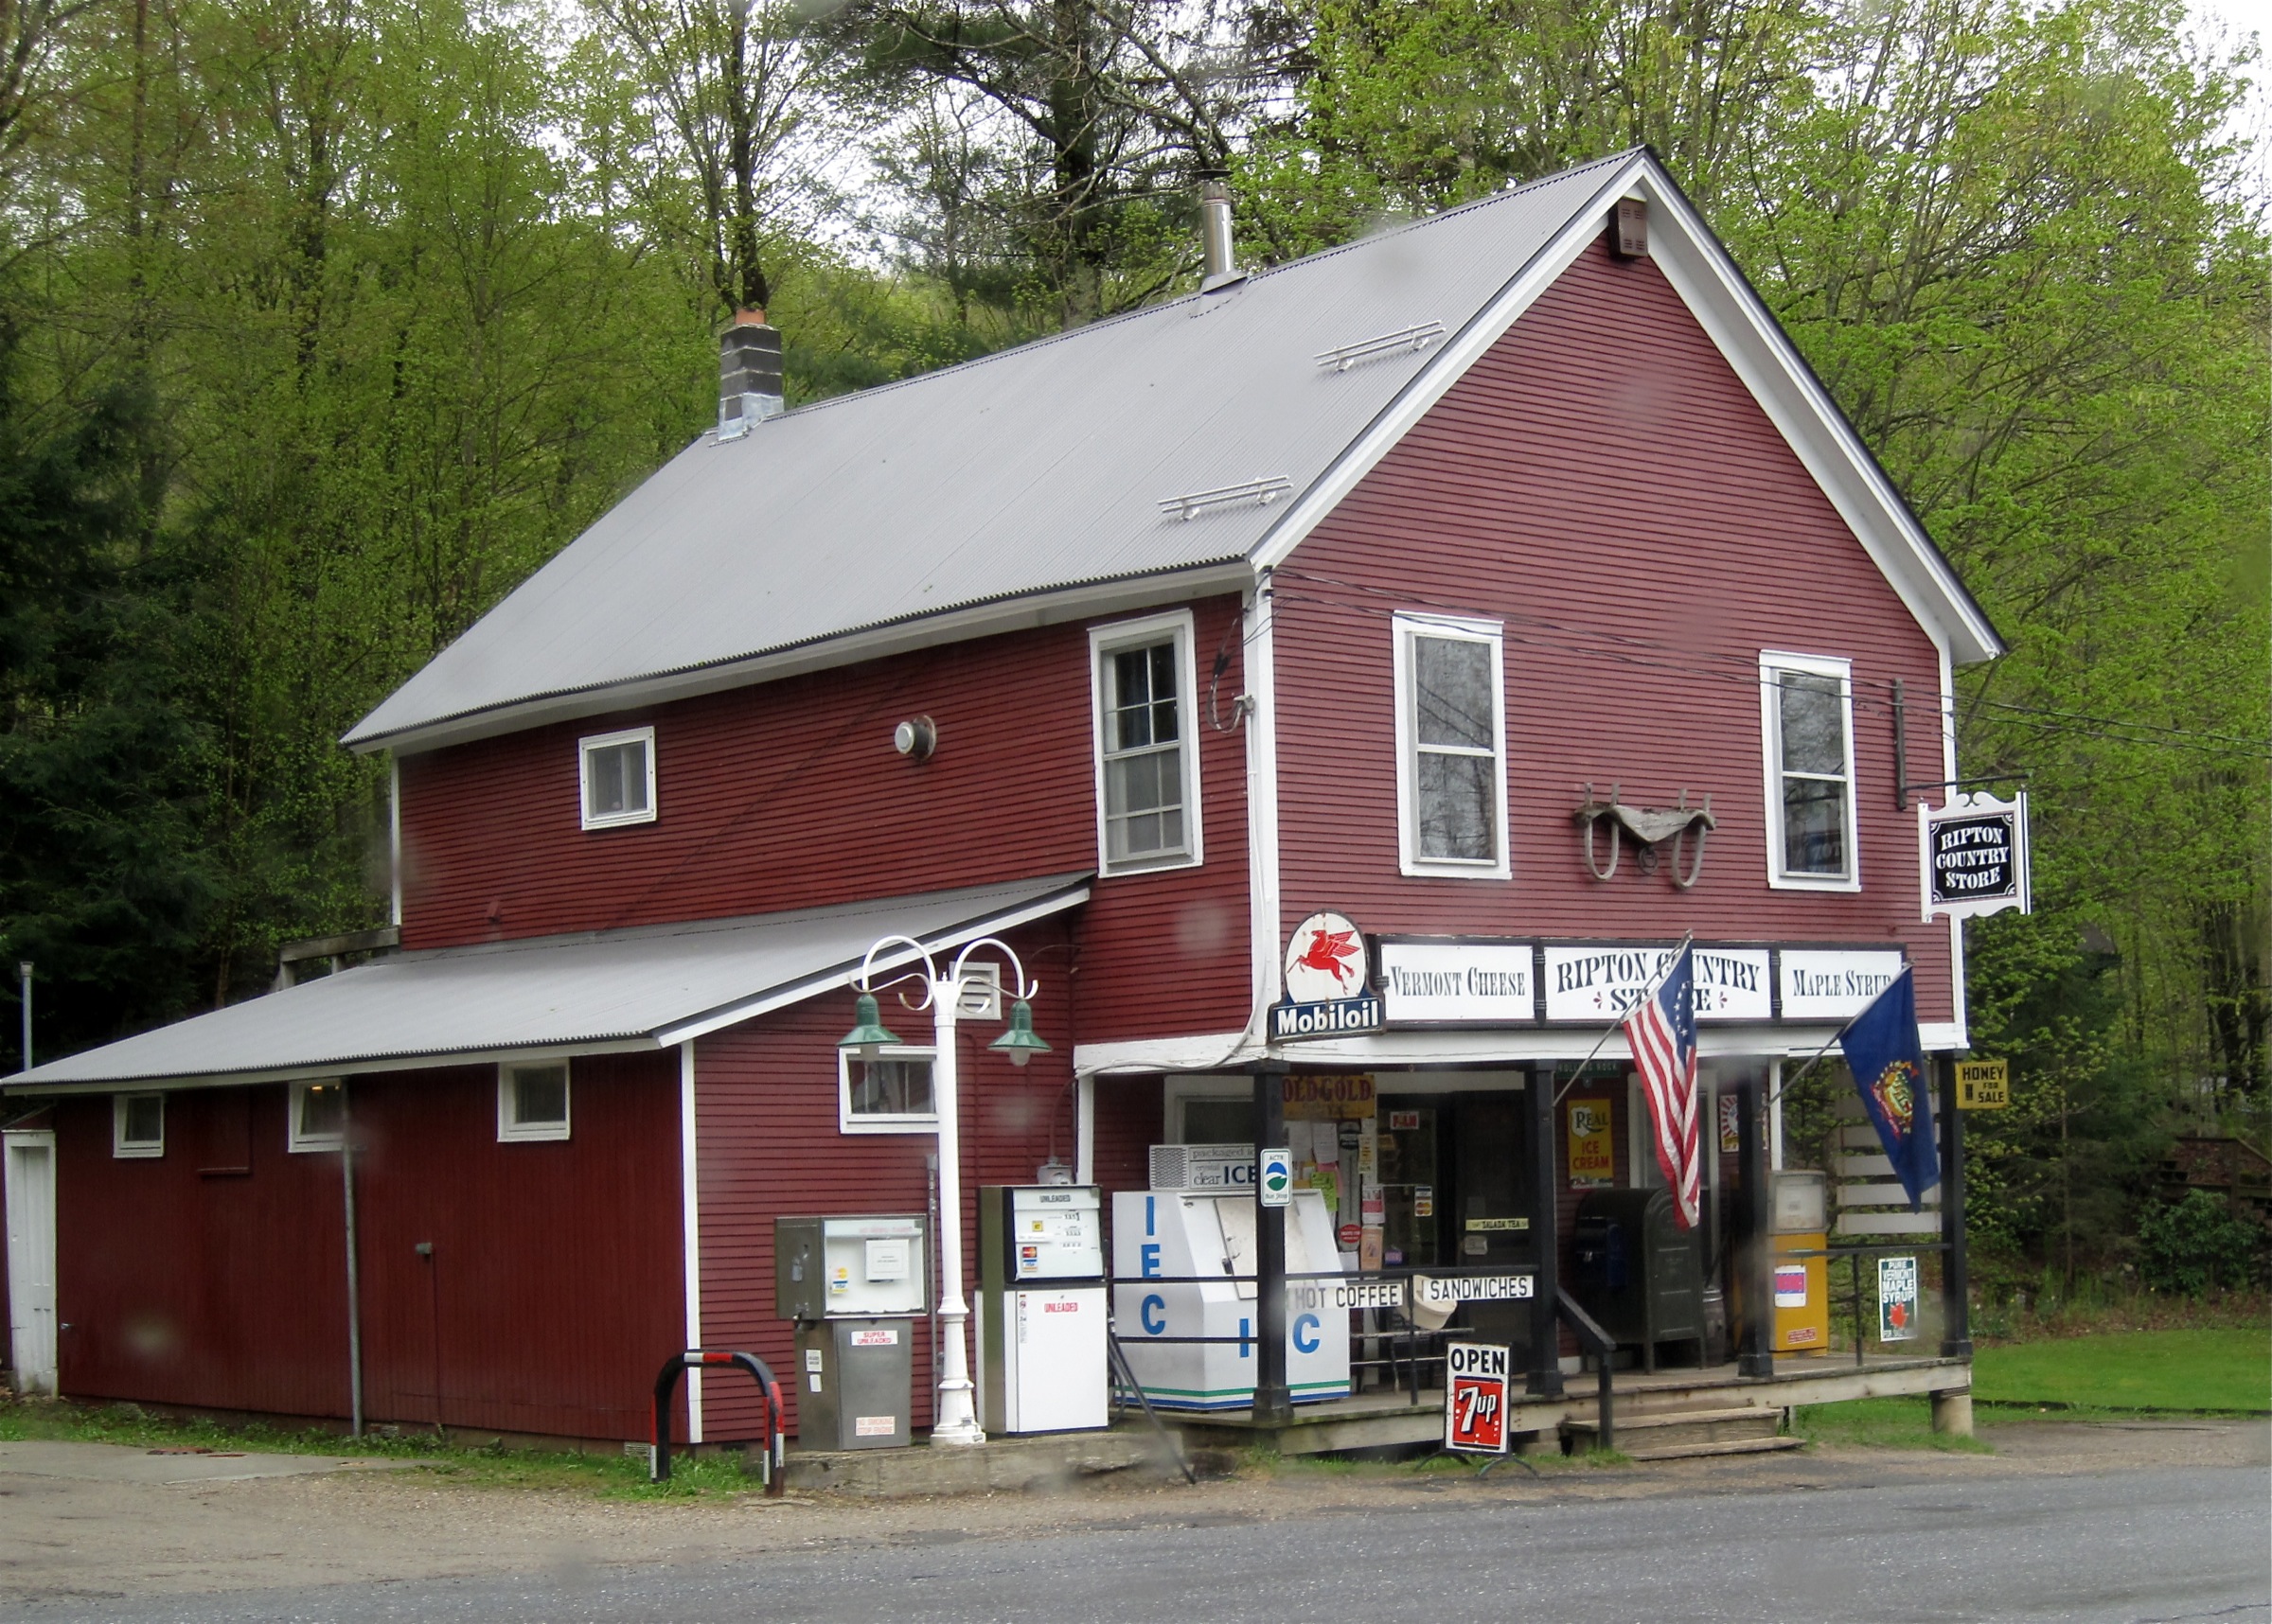
house, town, roof, building, home, cottage, facade, property, vermont, bryanalexander, siding, neighbourhood, residential area